Mark of Ephesus

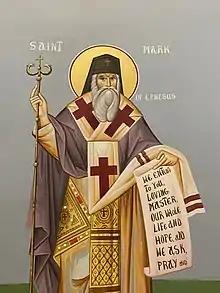
Icon of Saint Mark in an Orthodox parish in the United States

He died peacefully at the age of 52 on June 23, 1444, after an excruciating two-week battle with intestinal illness. On his death bed, Mark implored Georgios Scholarios, his former pupil, who later became Patriarch Gennadius of Constantinople, to be careful of involvement with Western Christendom and to defend Orthodoxy. According to his brother John, his last words were "Jesus Christ, Son of the Living God, into Thy hands I commit my spirit." Mark was buried in the Mangana Monastery in Constantinople.